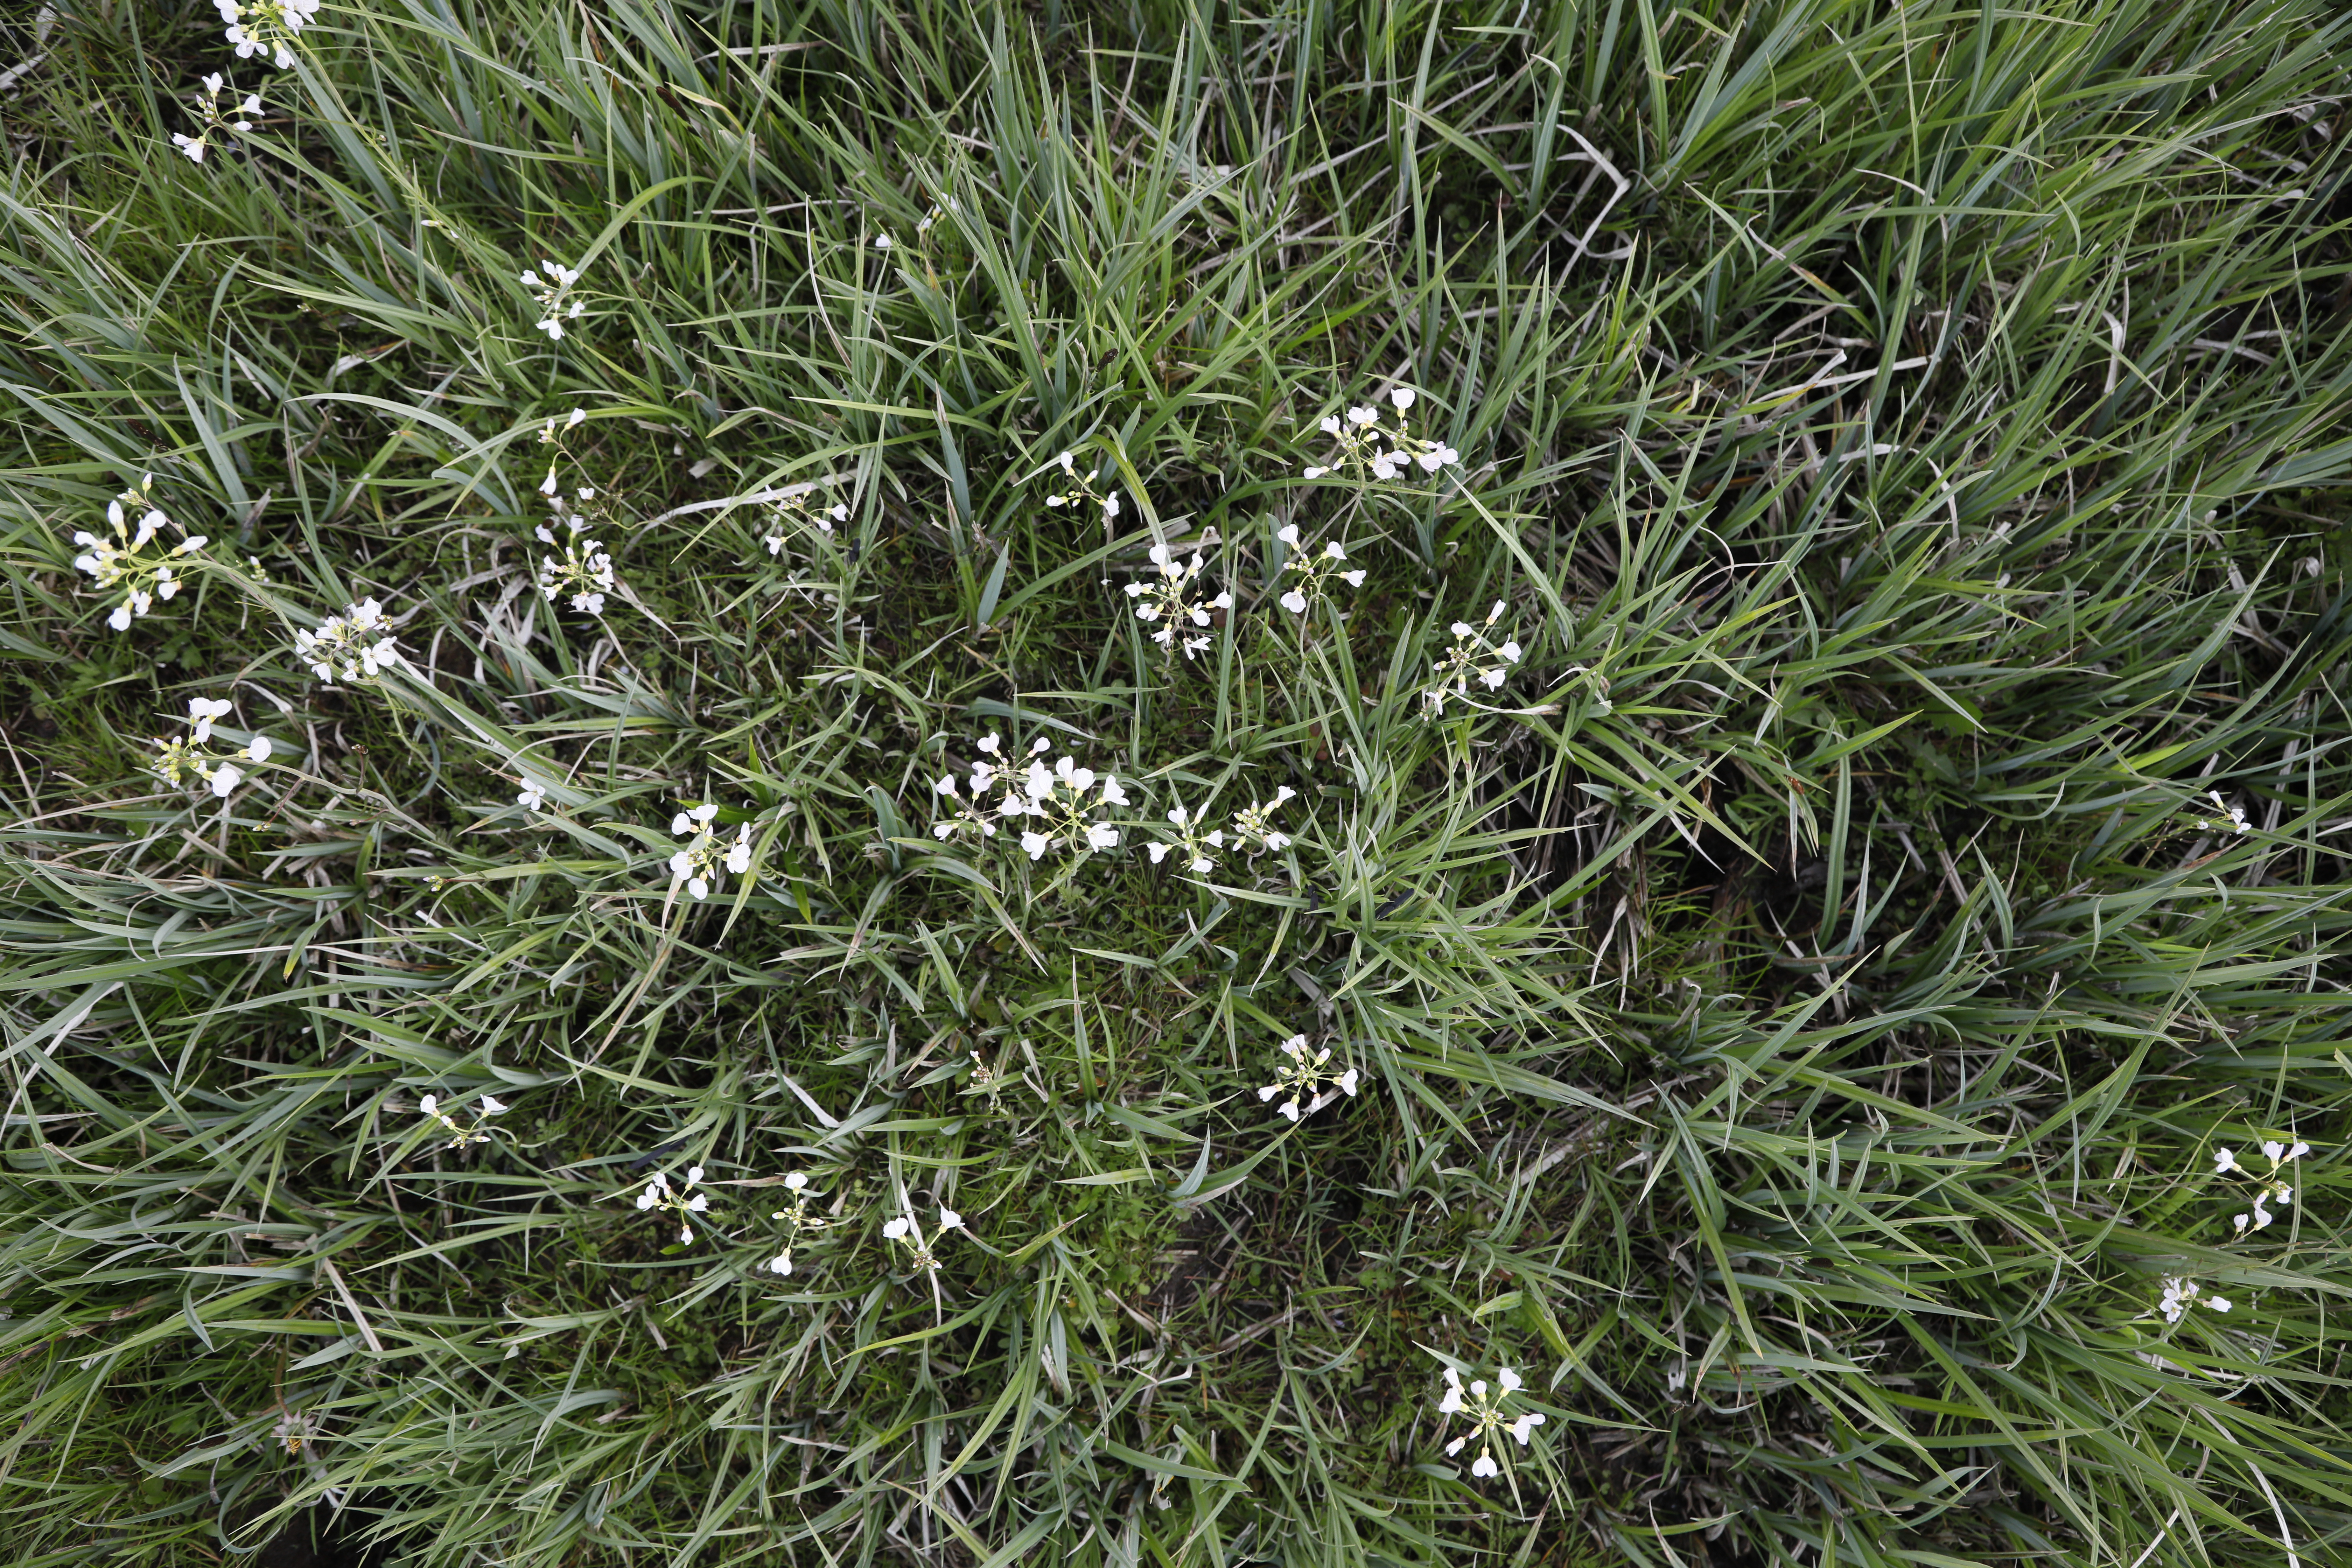
Plant species: Cardamine pratensis